Flakpanzer Gepard

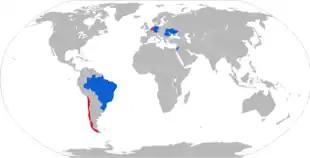
Flakpanzer Gepard operators

The Gepard has been deployed by Ukraine in its defense against the 2022 Russian invasion of Ukraine. On 26 April 2022, the German government authorized Krauss-Maffei Wegmann to transfer around 50 refurbished Gepards to Ukraine, including in advance those vehicles that were sold to Brazil and Qatar as a security measure during mass sports events.